William S. Townsend House

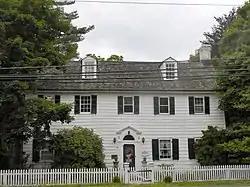

The William S. Townsend House is located at 96 Delsea Drive (New Jersey Route 47) in the Dennisville section of Dennis Township in Cape May County, New Jersey, United States. The oldest section of the historic house was built around 1820. It was documented by the Historic American Buildings Survey (HABS) in 1961. It was added to the National Register of Historic Places on April 5, 1984, for its significance in architecture and politics/government. The house was later listed as a contributing property of the Dennisville Historic District on June 21, 2016.